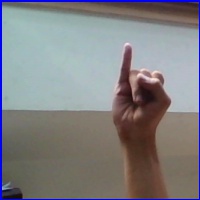
Letra: I